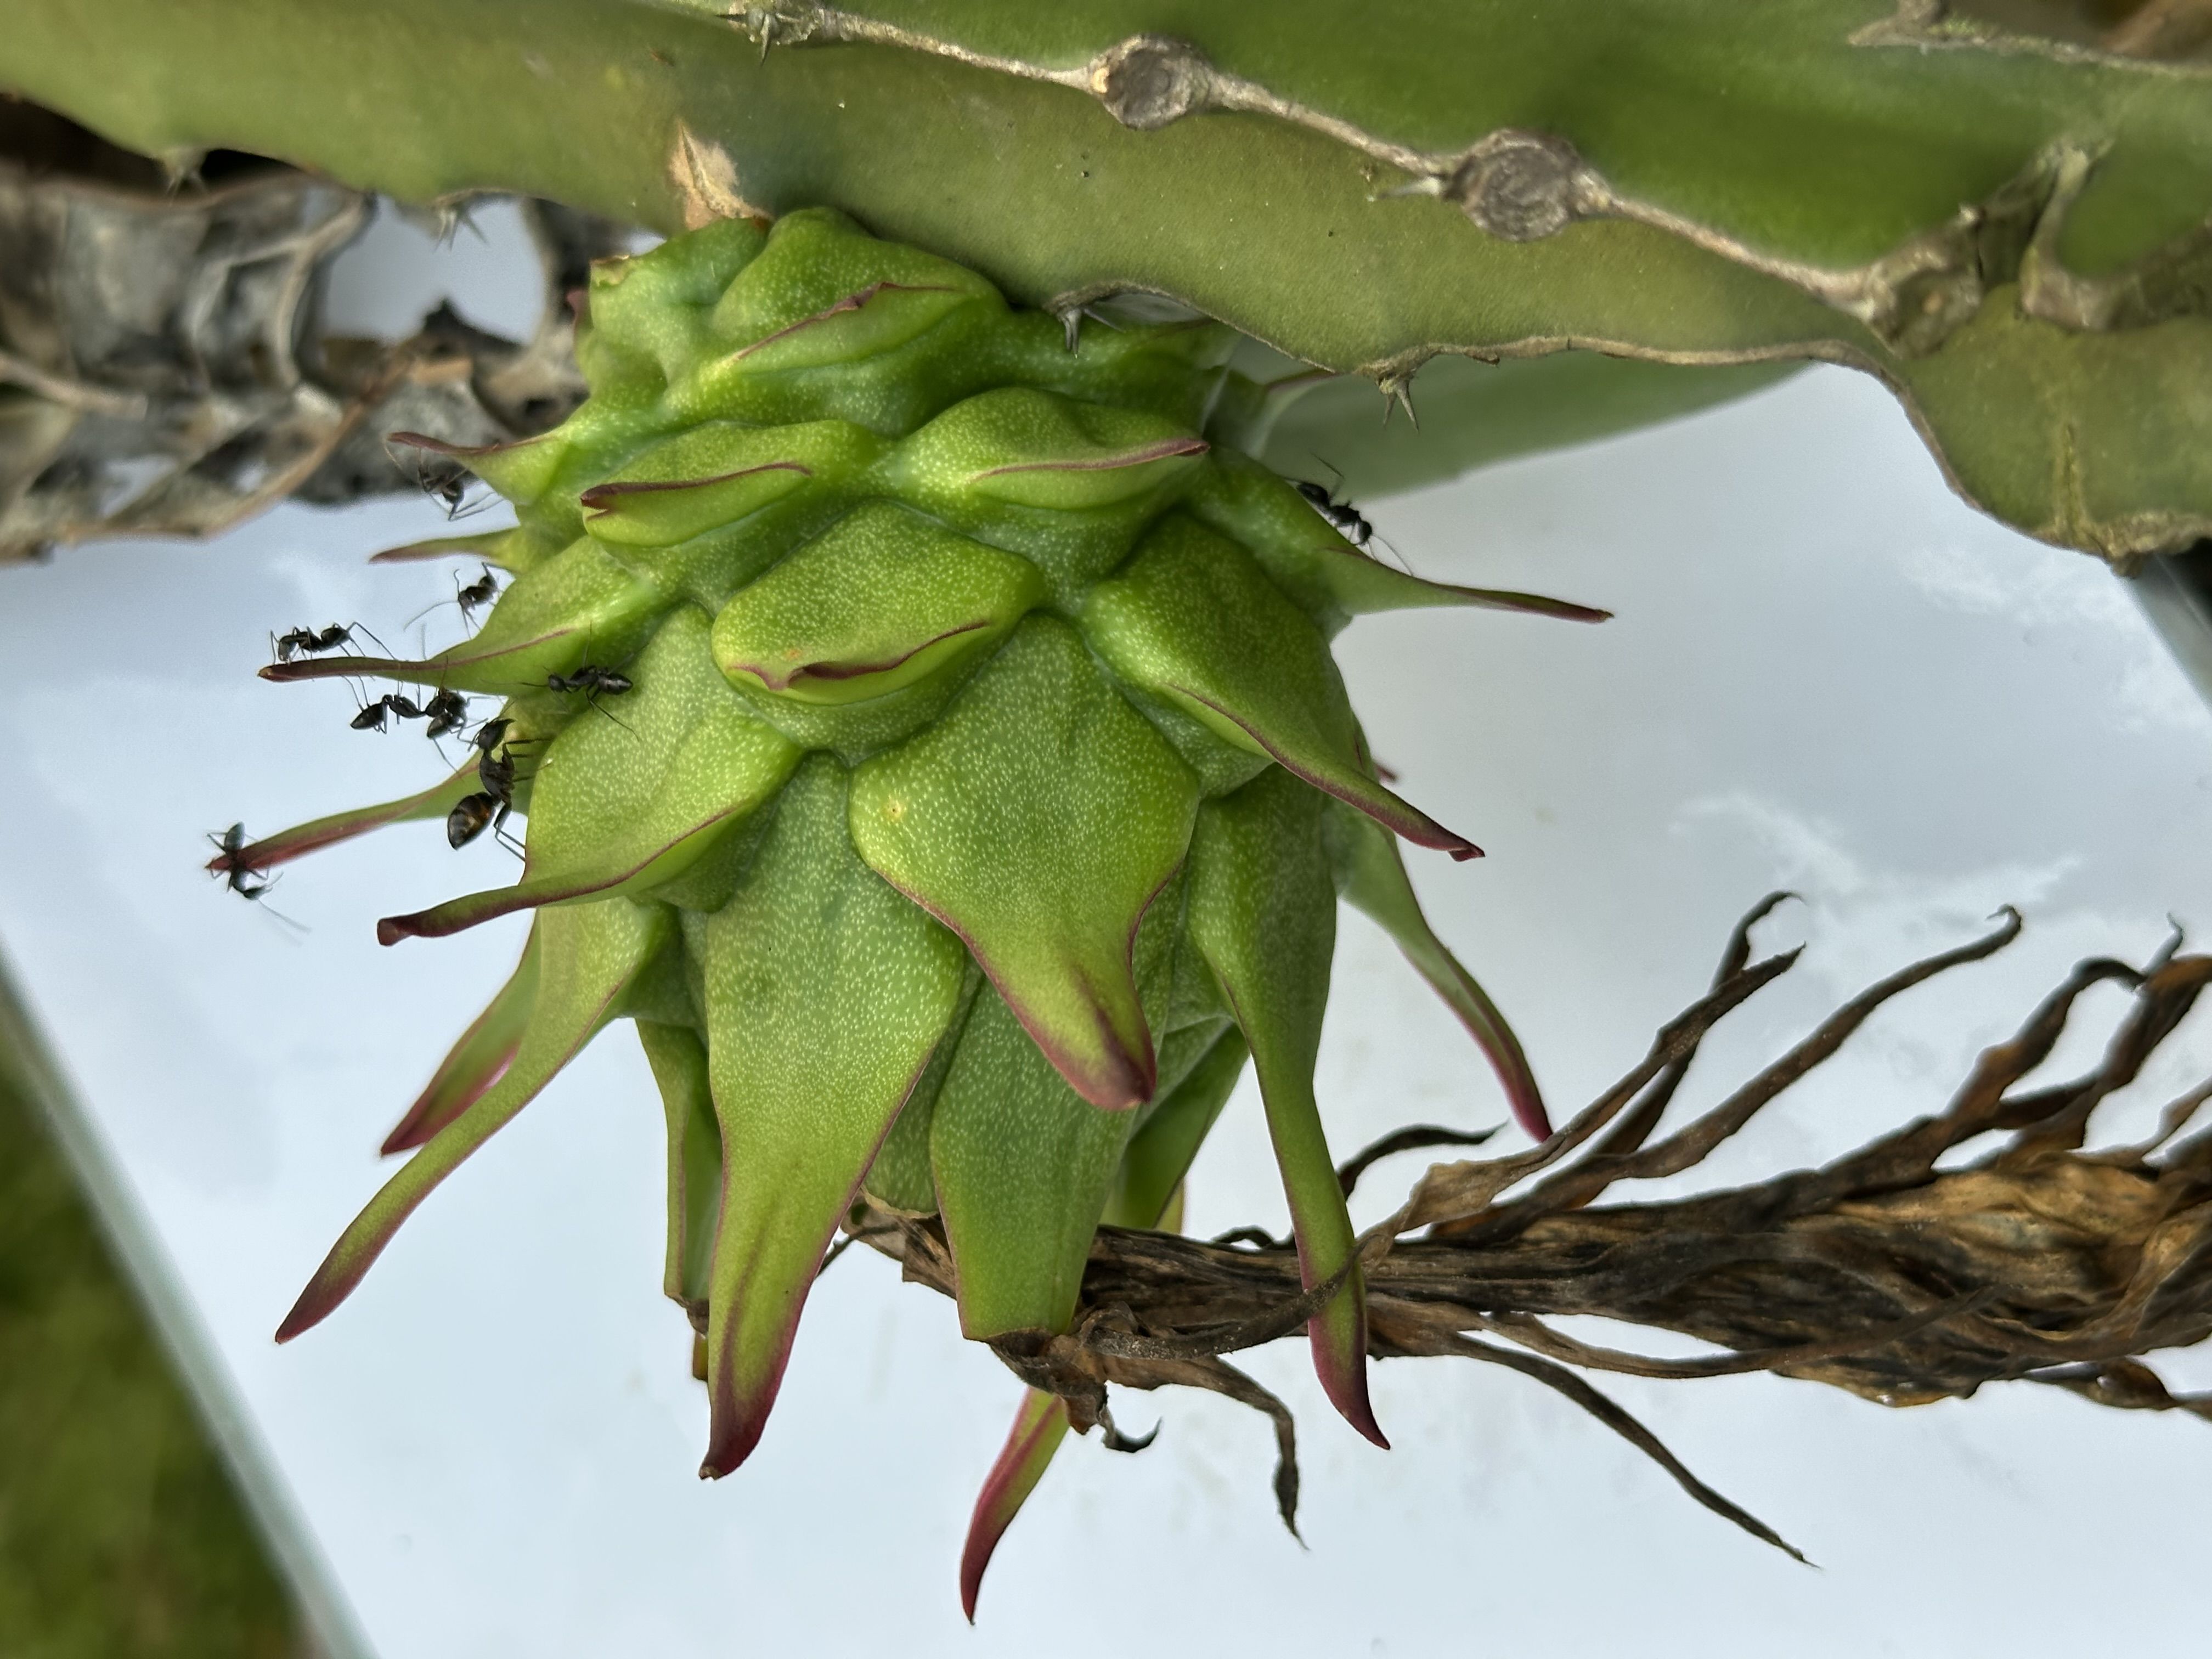
Label: Good fruit